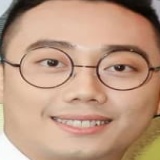
diễn viên Ginô Tống